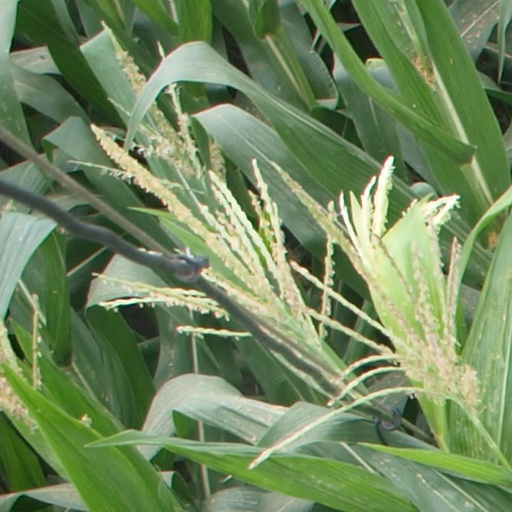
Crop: maize; corn